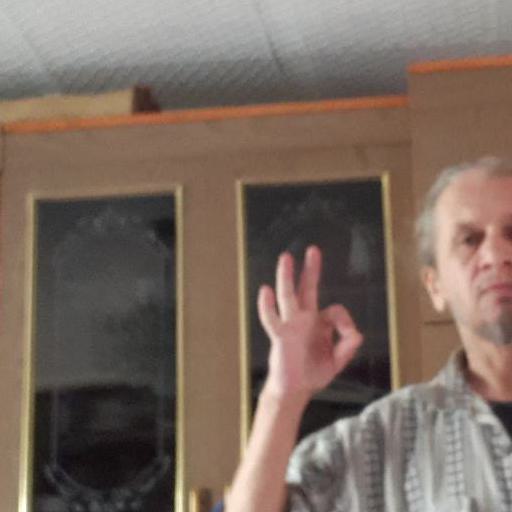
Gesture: ok